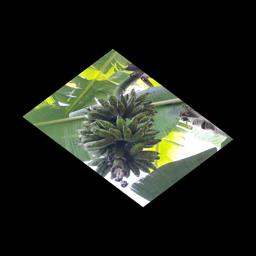
Label: BANANA FRUIT- SCARRING BEETLE